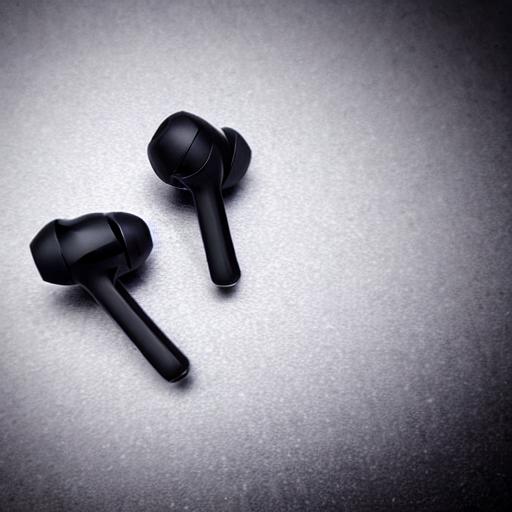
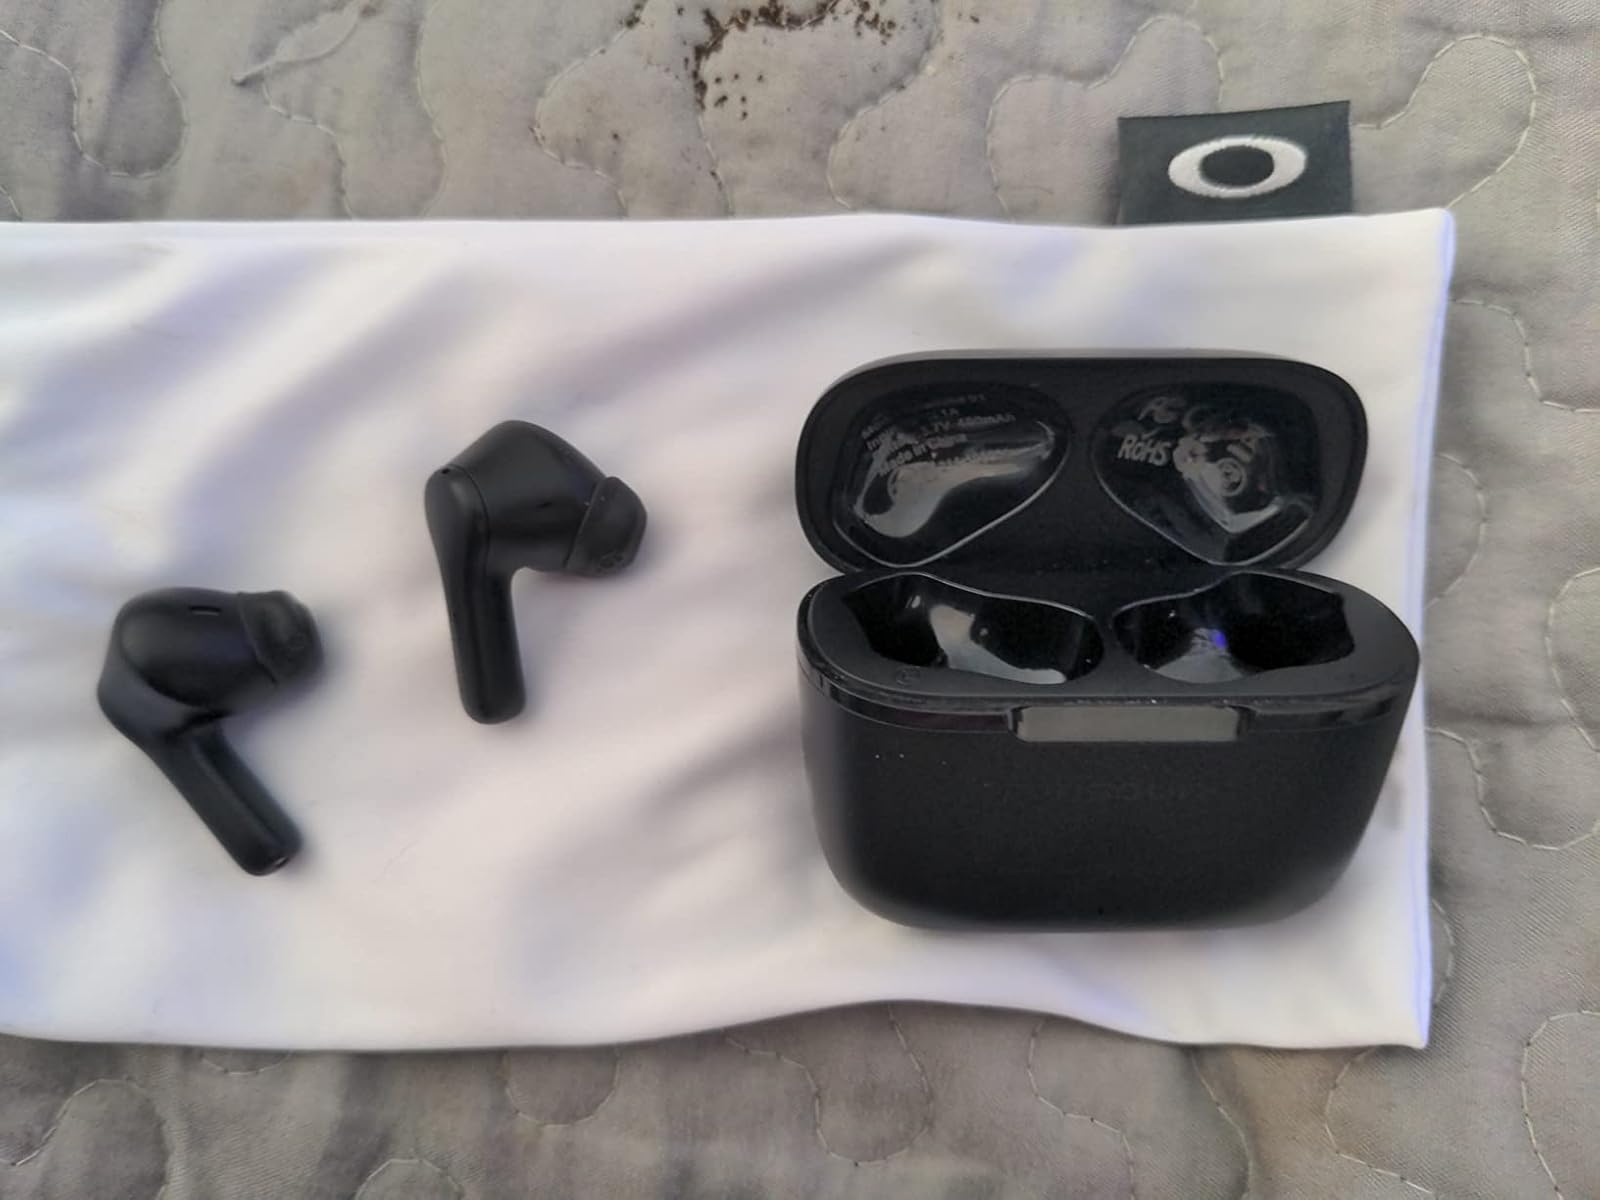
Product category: earbuds
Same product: no